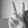
ASL letter: V